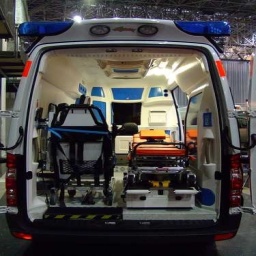
Label: ambulance